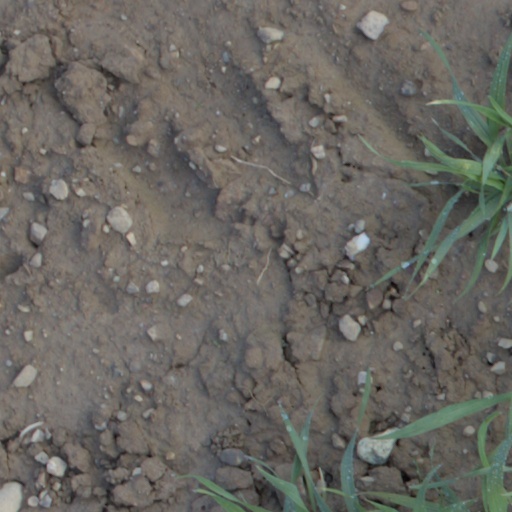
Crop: wheat